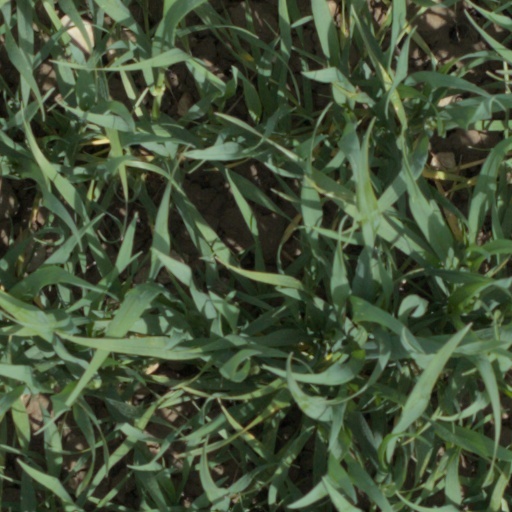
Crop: wheat